Tachycardia-induced cardiomyopathy

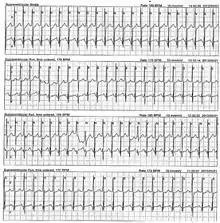
This Holter monitor strip of a 5-year-old showing atrial tachycardia. This person was eventually diagnosed with tachycardia-induced cardiomyopathy.

There are no specific diagnostic criteria for TIC, and it can be difficult to diagnose for a number of reasons. First, in patients presenting with both tachycardia and cardiomyopathy, it can be difficult to distinguish which is the causative agent. Additionally, it can occur in patients with or without underlying structural heart disease. Previously normal left ventricular ejection fraction or left ventricular systolic dysfunction out of proportion to a patient’s underlying cardiac disease can be important clues to possible TIC. The diagnosis of TIC is made after excluding other causes of cardiomyopathy and observing resolution of the left ventricular systolic dysfunction with treatment of the tachycardia.